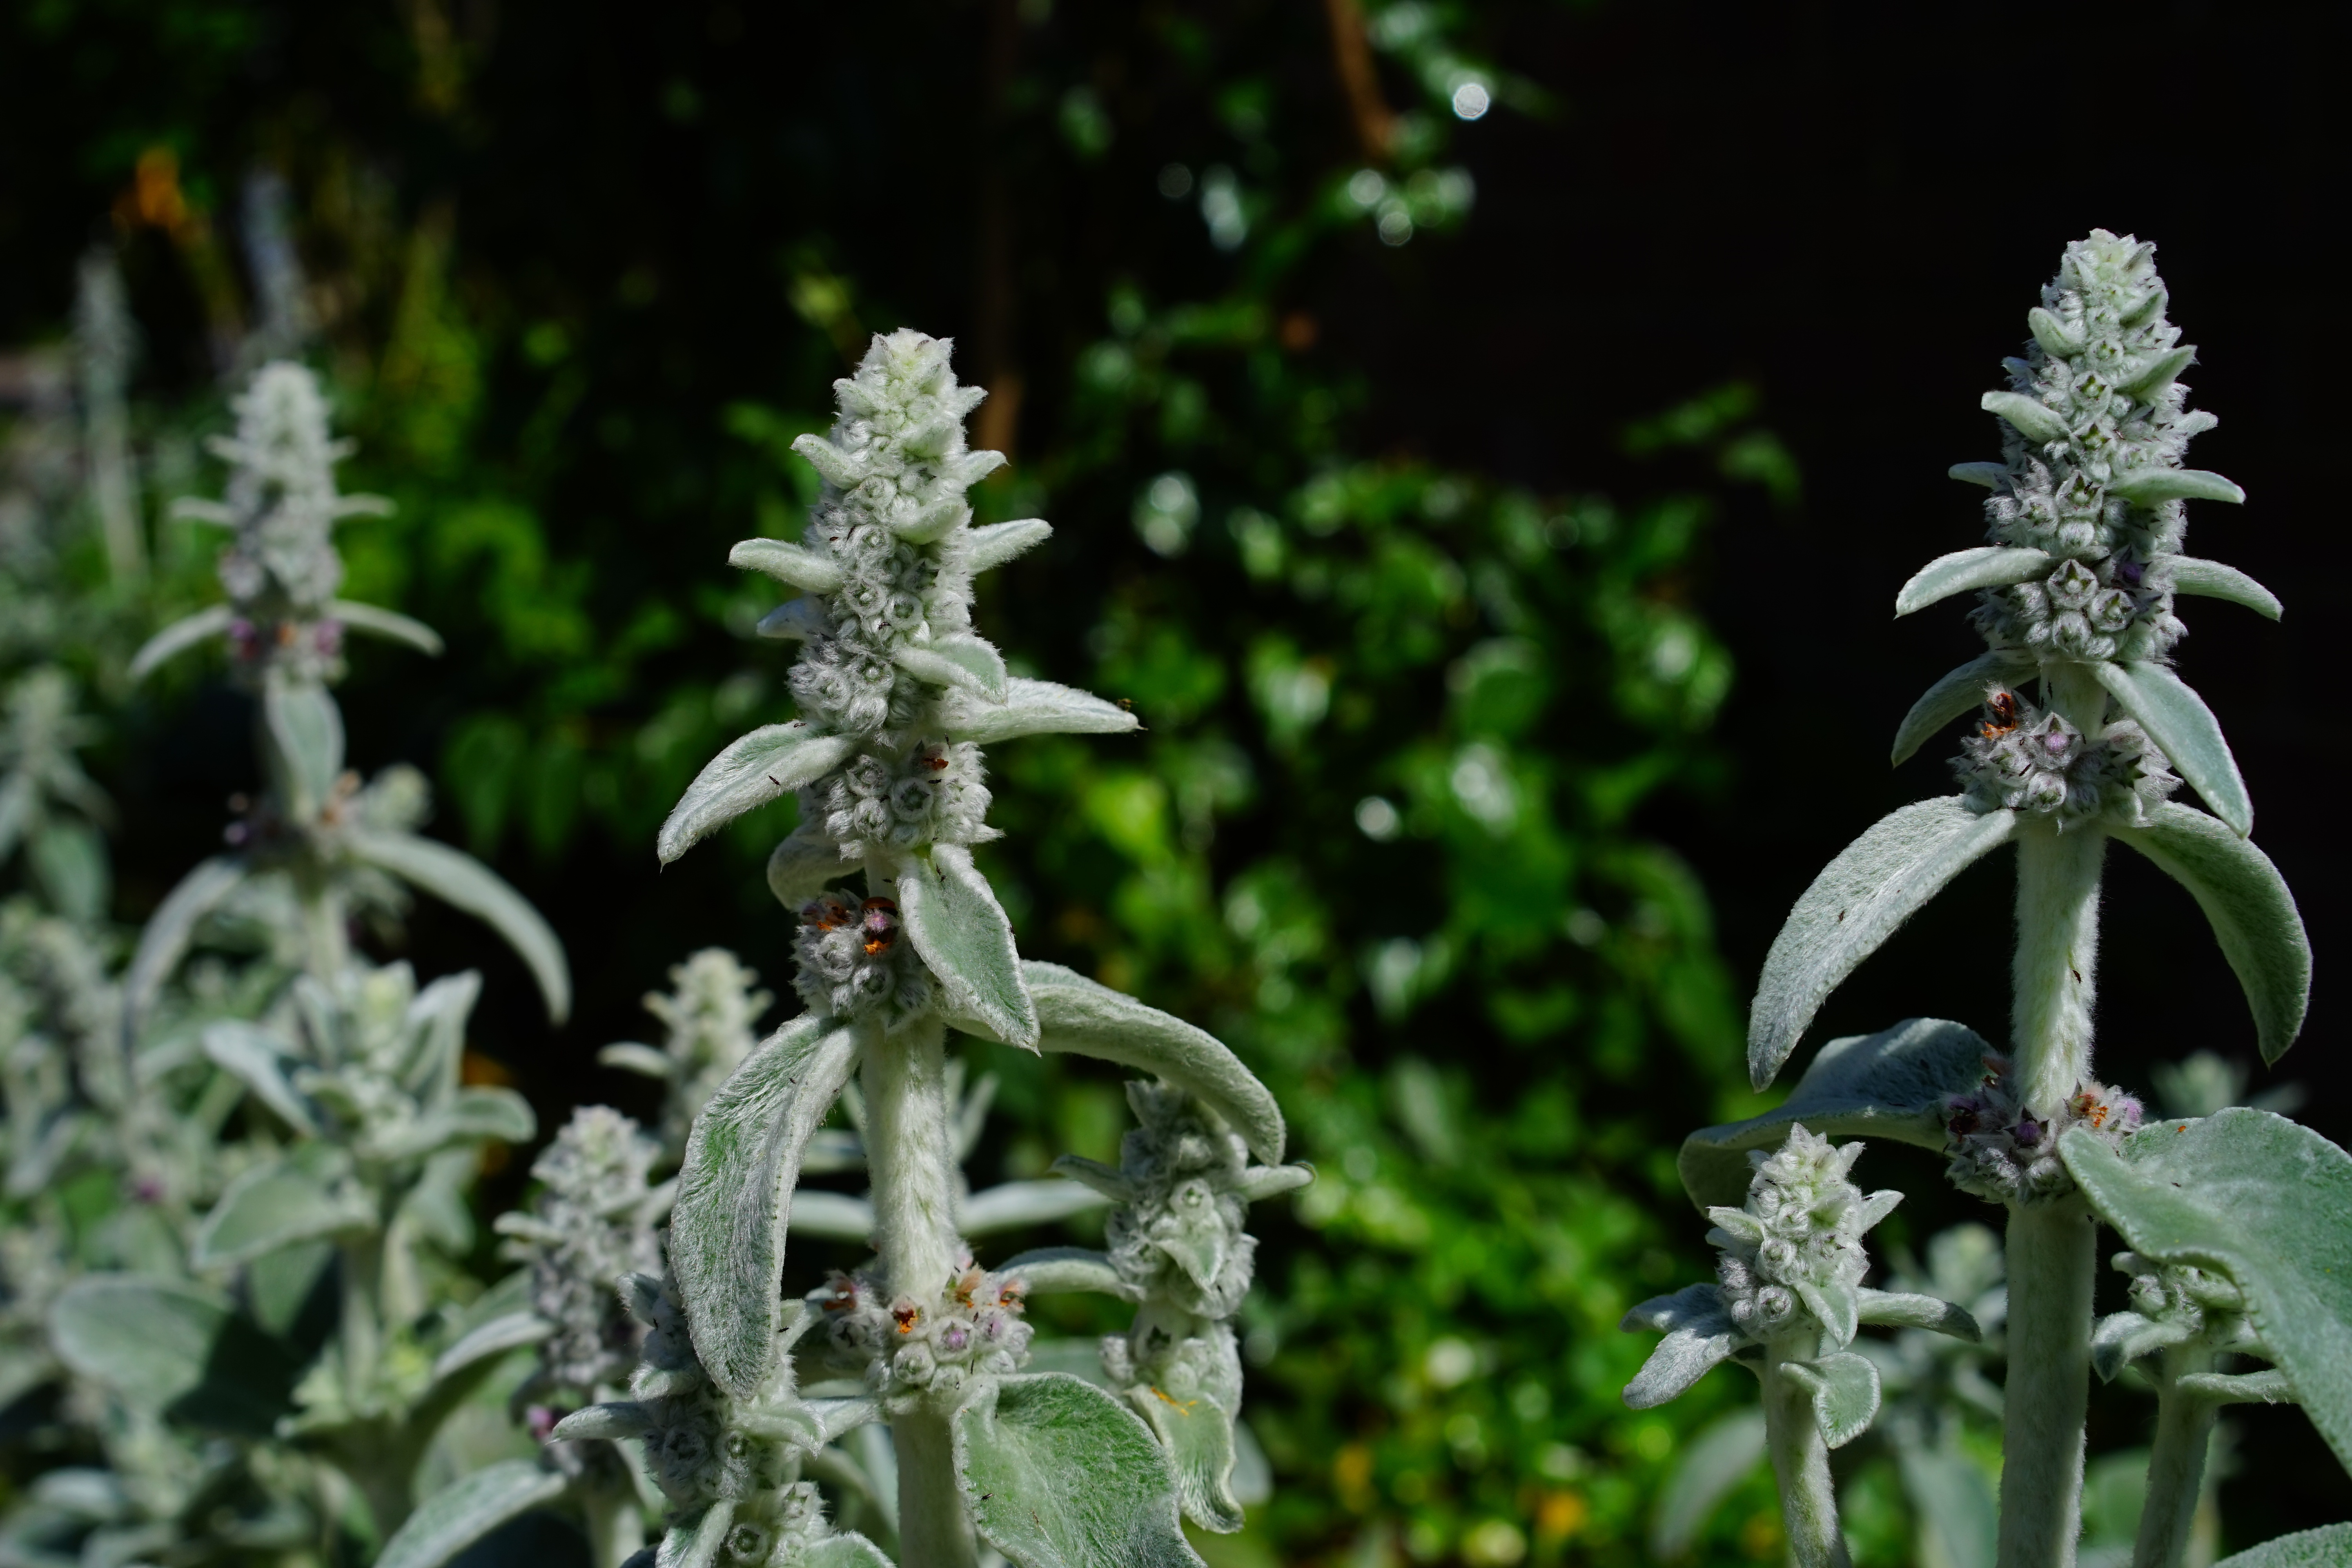
plant, hair, white, leaf, flower, frost, fluffy, herb, botany, garden, flora, wildflower, flowers, leaves, grey, silver, shrub, hairy, silvery, inflorescence, woolly, ground cover, flowering plant, daisy family, velvety, greyish, stachys byzantina, stachys, stachys wool, stachys lanata, grey leaves and, wool betony, dog's ear, rabbit ear, fluffy tomentose, felty, farmer garden perennial, land plant